Cyborg (DC Comics)

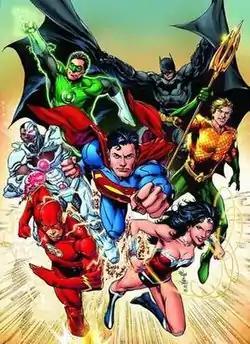
The redesigned Cyborg as a member of the original Justice League. Art by Ivan Reis.

As of August 2011, Cyborg is featured as one of the main characters in a new Justice League ongoing series written by Geoff Johns and drawn by Jim Lee as part of DC's "The New 52" relaunch. Johns has said of Cyborg, "He represents all of us in a lot of ways. If we have a cellphone and we're texting on it, we are a cyborg—that's what a cyborg is, using technology as an extension of ourselves."